Moritz Szeps

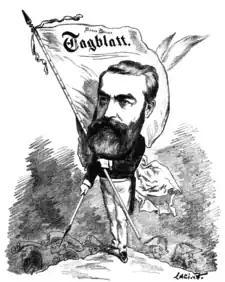
Moritz Szeps; caricature by from "" (1877)

Moritz Szeps (5 November 1835, Busk – 9 August 1902, Vienna) was an Austrian newspaper tycoon who founded and published the daily papers "Neues Wiener Tagblatt" (1867-1886), "Wiener Tagblatt" (1886-1894), and the first popular-science magazine "Das Wissen für" "Alle" (1900).